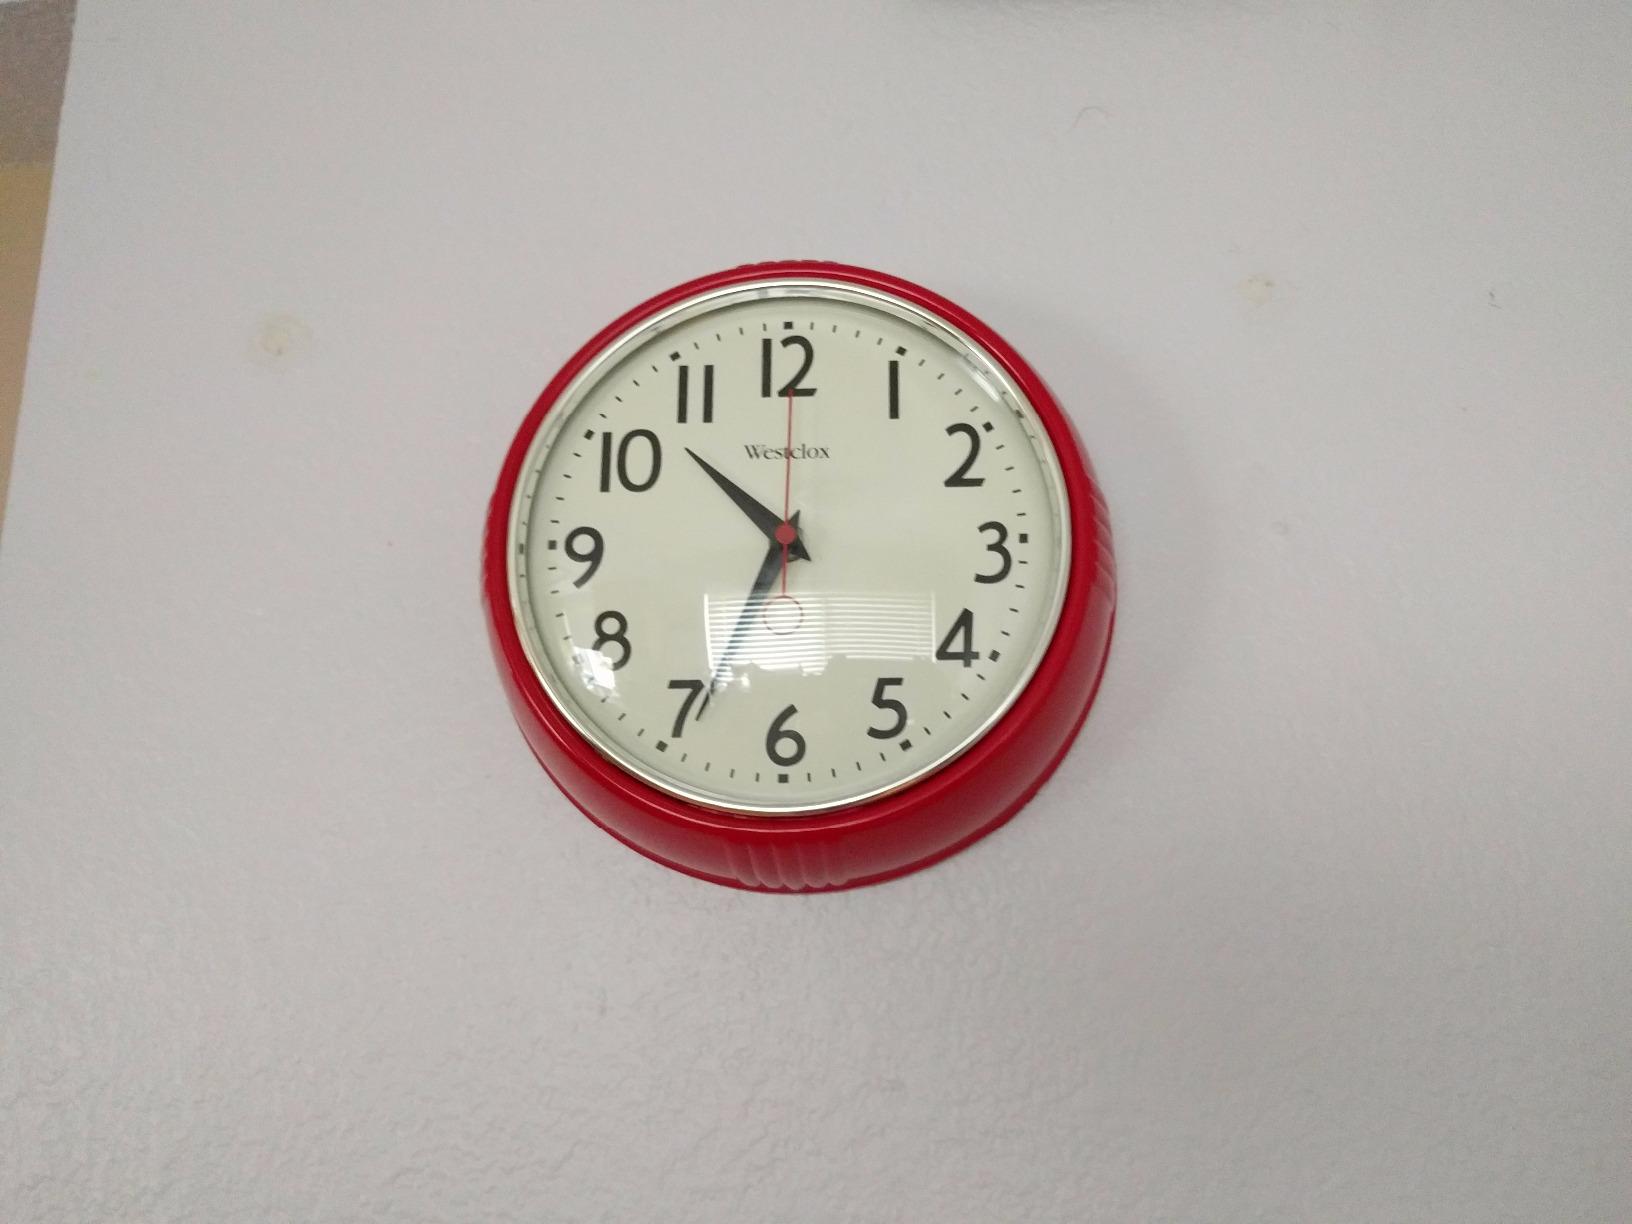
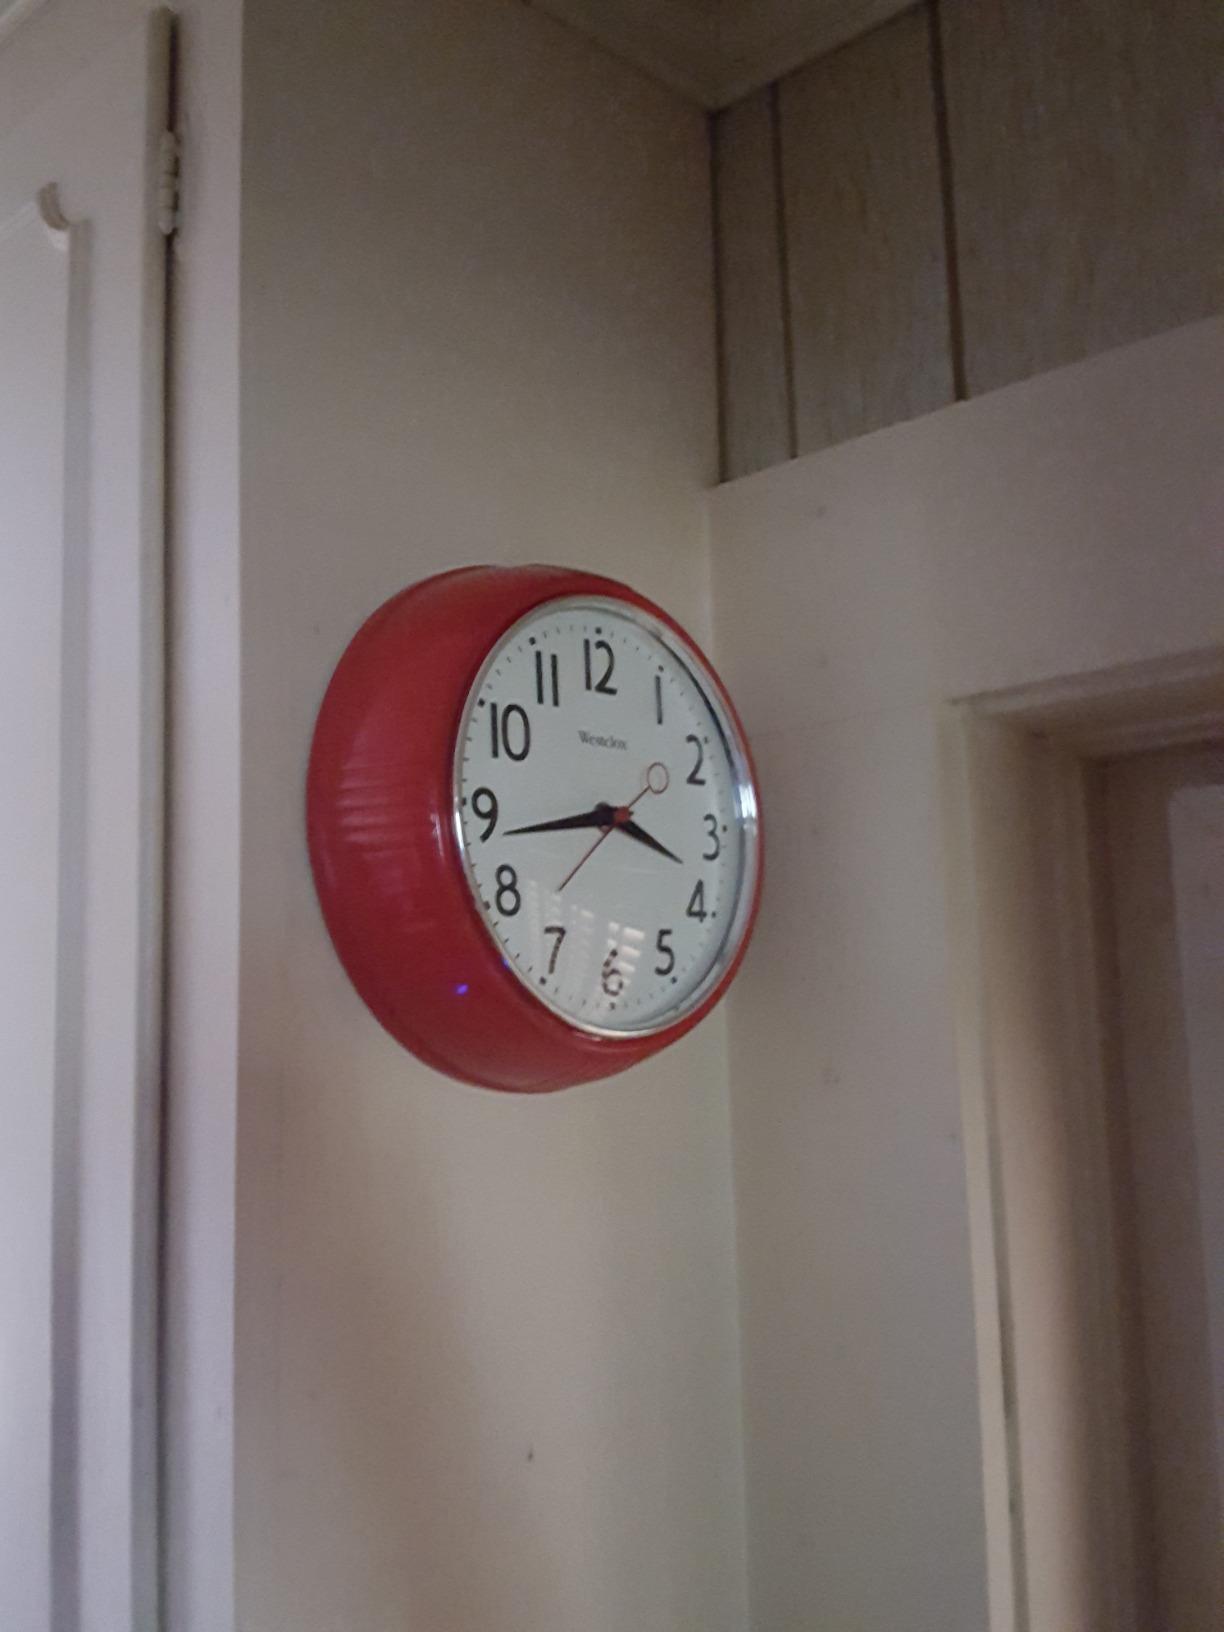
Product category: clock
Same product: yes